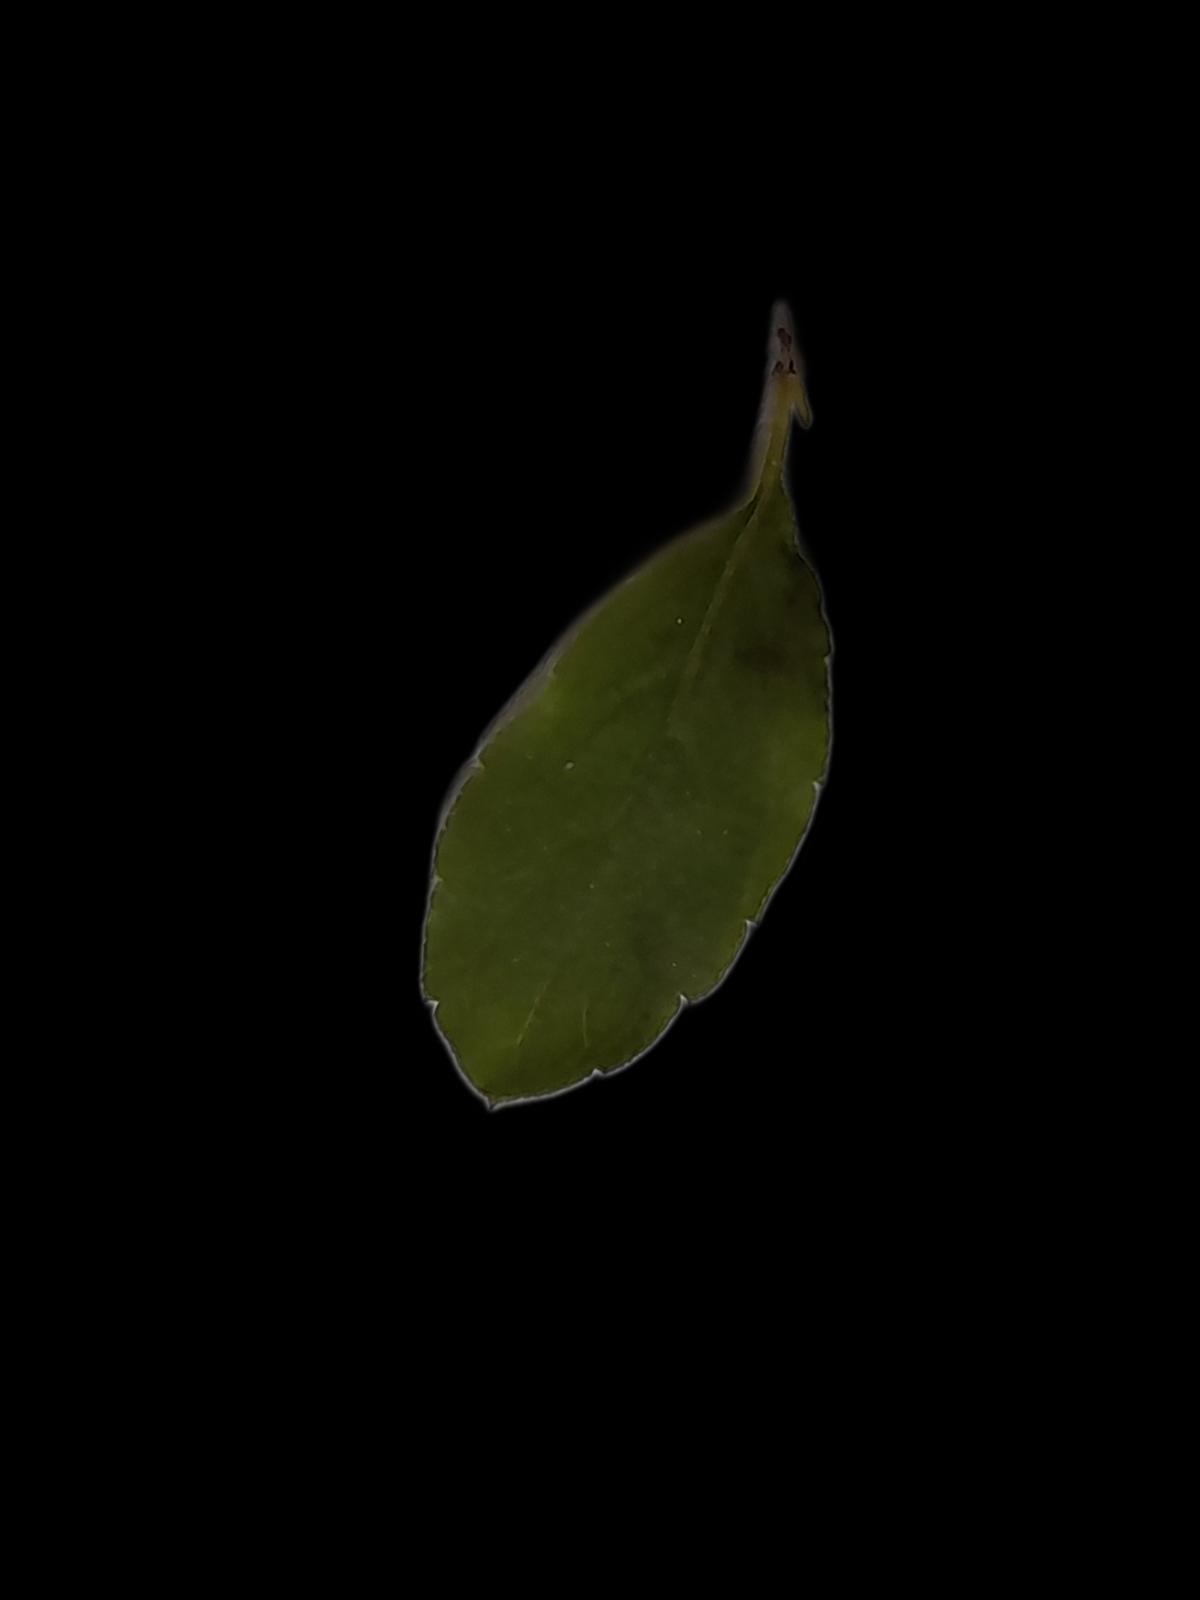
Plant: Tulsi